Terrarium

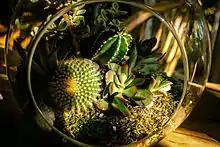
An open terrarium

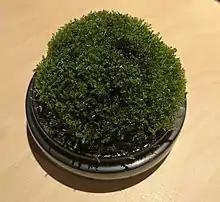
A container with moss without any glass, which may sometimes be considered an open terrarium

Not all plants require or are suited to the moist environment of closed terraria; open terraria are better suited for plants preferring less humidity and soil moisture, such as temperate plants and plants adapted to dry climates. Open terraria also work well for plants requiring more (but not direct) sunlight, as closed terraria can trap excess heat, potentially killing the plants inside. While open terraria require more watering than closed terraria, they have reduced risk of disease due to their lower humidity.